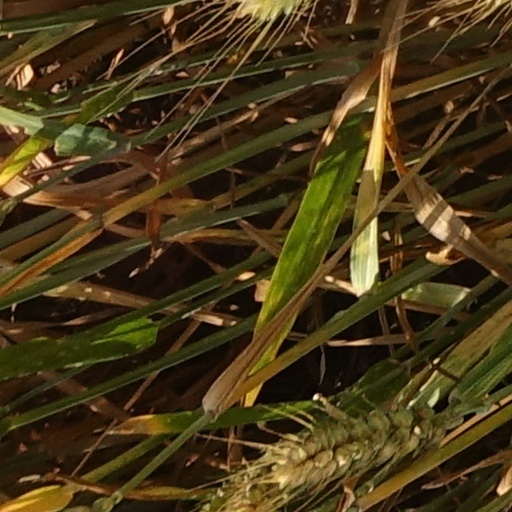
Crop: wheat